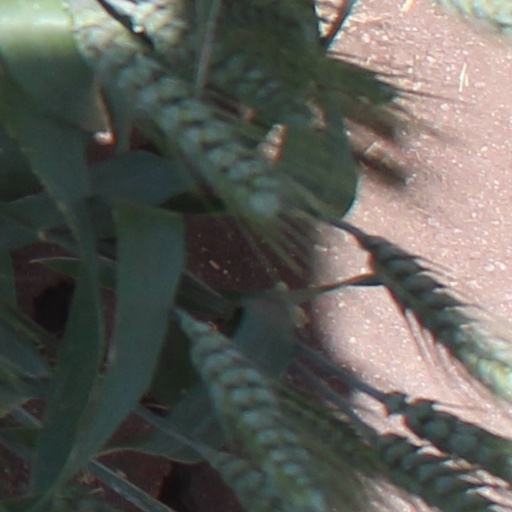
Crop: wheat